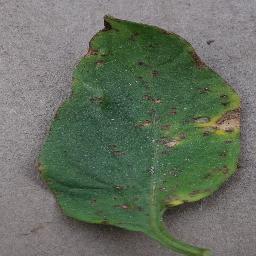
Label: Tomato___Bacterial_spot